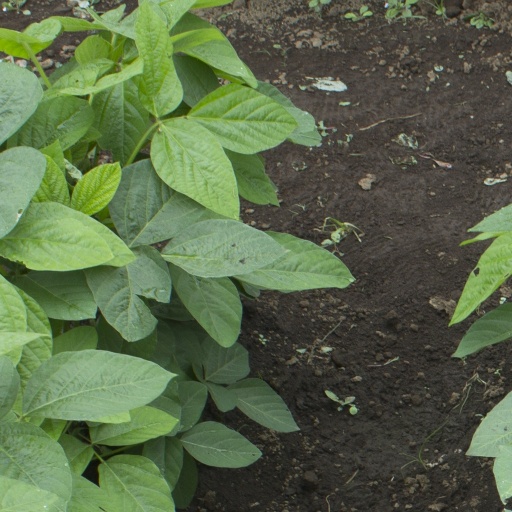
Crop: soybean